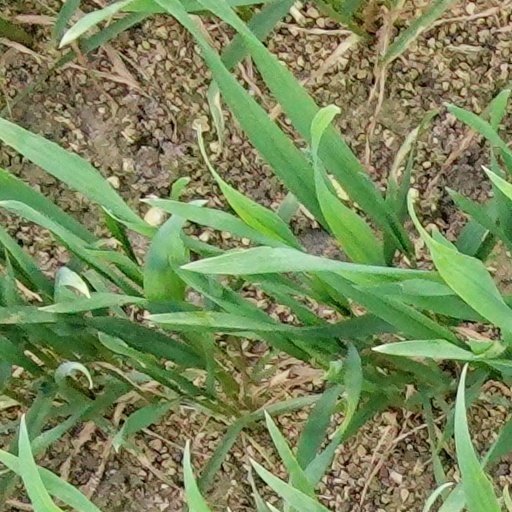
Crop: wheat